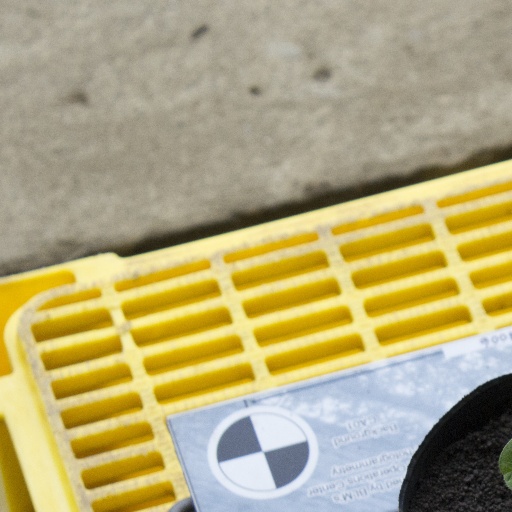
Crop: soybean